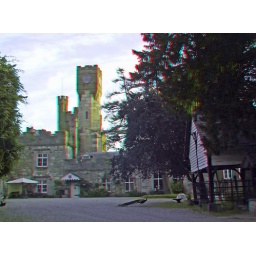
Ruthin Castle Hotel Ruthin in anaglyph 3d Stereo red blue glasses to view